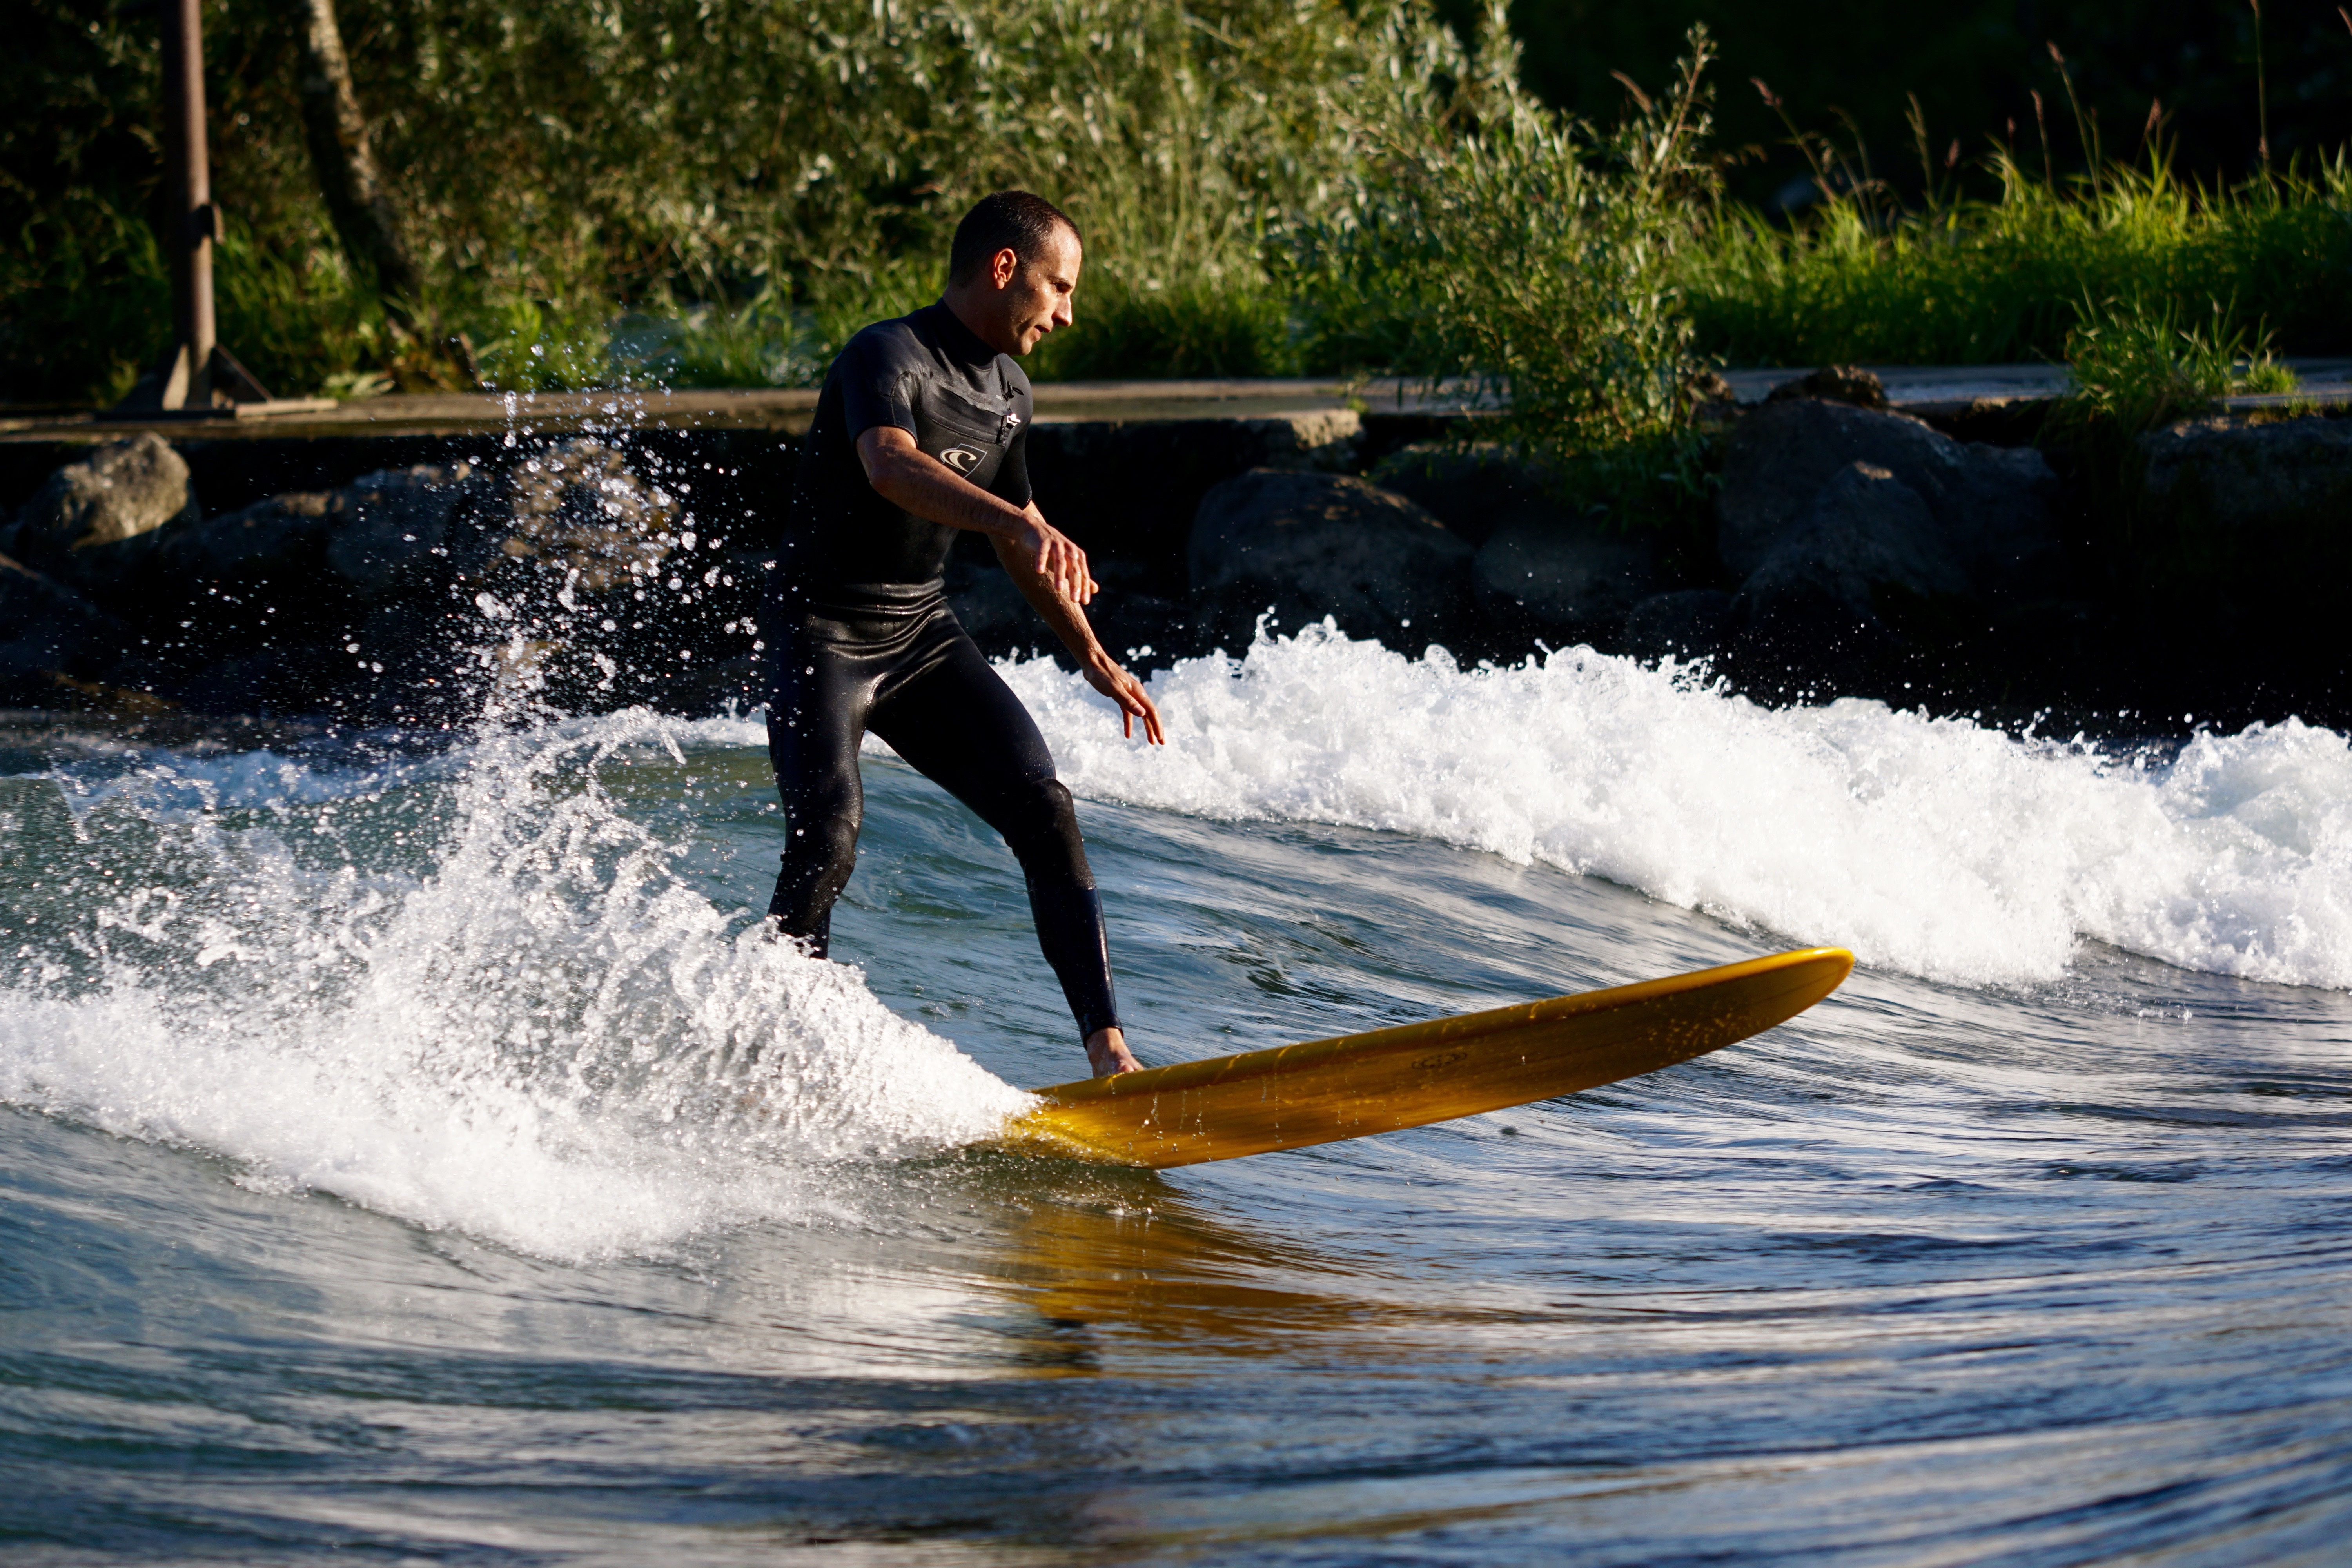
water, wave, river, surfer, surfing, paddle, surfboard, extreme sport, wakeboarding, sports, water sport, river surfing, waterskiing, wind wave, boardsport, surfing equipment and supplies, surface water sports, towed water sport, wakesurfing